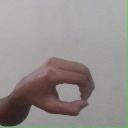
अक्षर: औ